Lola Akande

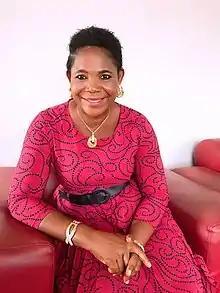

Lola Akande (born 3 October 1965) is a Nigerian academic and fiction writer. She has published three novels and a collection of short stories including the award winning _"What It Takes"_ and her latest novel, _"_The Truth about Sadia"_ which is endorsed by the National Drug Law Enforcement Agency (NDLEA)